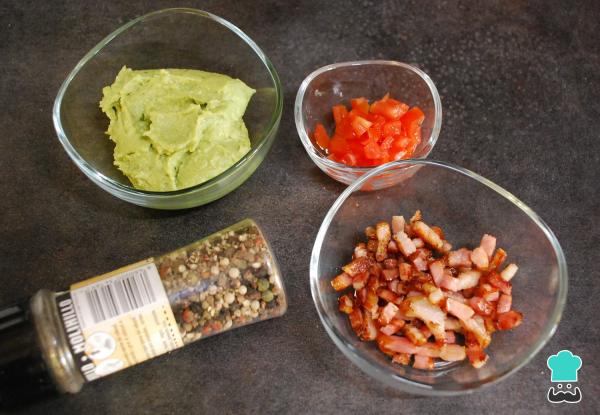
Estos son los ingredientes ya listos que necesitaremos para hacer nuestros árboles de Navidad comestibles. En los siguientes te explicaré qué es cada cosa y cómo puedes hacerla.